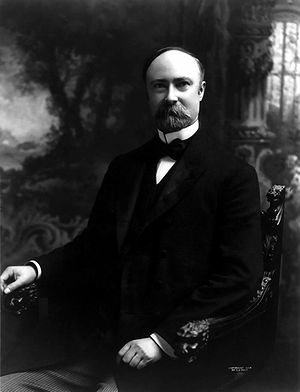
Amerikanske vicepræsidenter / Liste over vicepræsidenter i USA
Charles W. Fairbanks
Vicepræsident er det næsthøjeste embede i USA efter præsidentembedet. Vicepræsidenten bliver valgt sammen med præsidenten og tager stillingen hvis præsidenten skulle dø, gå af eller blive afsat indenfor præsidentperioden. Vicepræsidenten er præsident og ordstyrer i USA's senat og har stemmeret ved stemmelighed, så at hans stemme i sådanne tilfælde bliver udslagsgivende. Embedet er således det eneste som har funktioner i både den udøvende gren og den lovgivende gren af statsmagten.